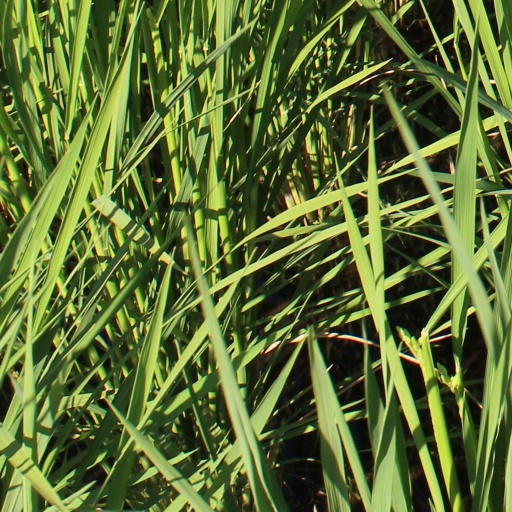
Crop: rice